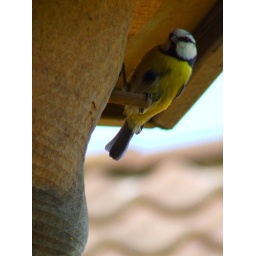
a little bird in a wooden shoe as his house!